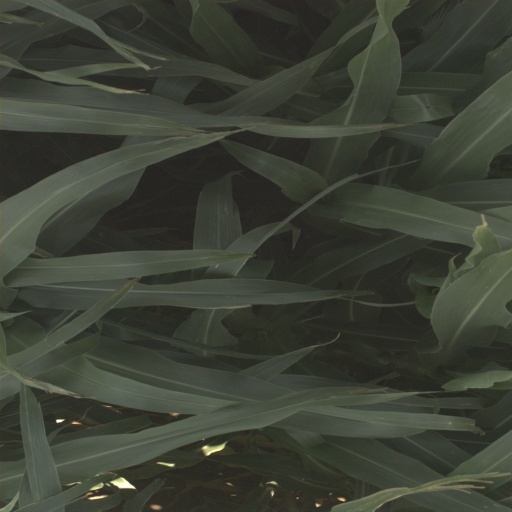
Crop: sorghum